University of Arkansas Campus Historic District

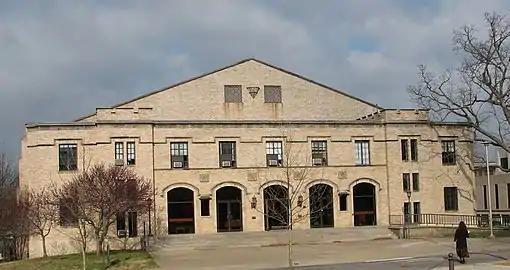
Old fieldhouse at the university

The Men's Gymnasium was built in 1937 using PWA funds by Haralson & Nelson. Using light brick and limestone, the building was built in the Collegiate Gothic style. It could hold 3,500 patrons as a stadium and 7,500 as an auditorium. It housed Arkansas Razorbacks basketball until the construction of Barnhill Arena in 1954, the physical education department until 1982, and the university museum until 2003. It now contains the Arkansas Center for Space and Planetary Sciences.